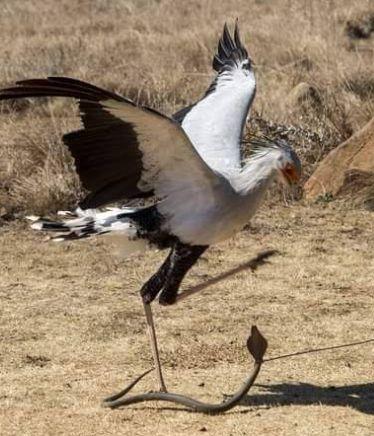
Ndege mkubwa mwenye rangi na manyoya ya rangi nzuri akiwa anapambana na nyoka ardhini ili kujipatia chakula